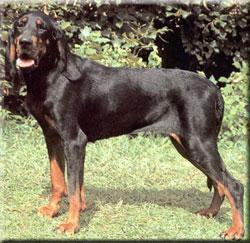
black-and-tan_coonhound